Fam221b

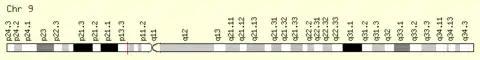
General position of FAM221B on Human Chromosome 9 (marked by red line)

FAM221B is expressed at low levels in human and mouse tissues. Expression is highest in germ cell tissues and cells. This differential expression is most pronounced in testes tissue. Compared to Homo sapiens, Mus musculus shows more differential expression of FAM221B in testes tissue